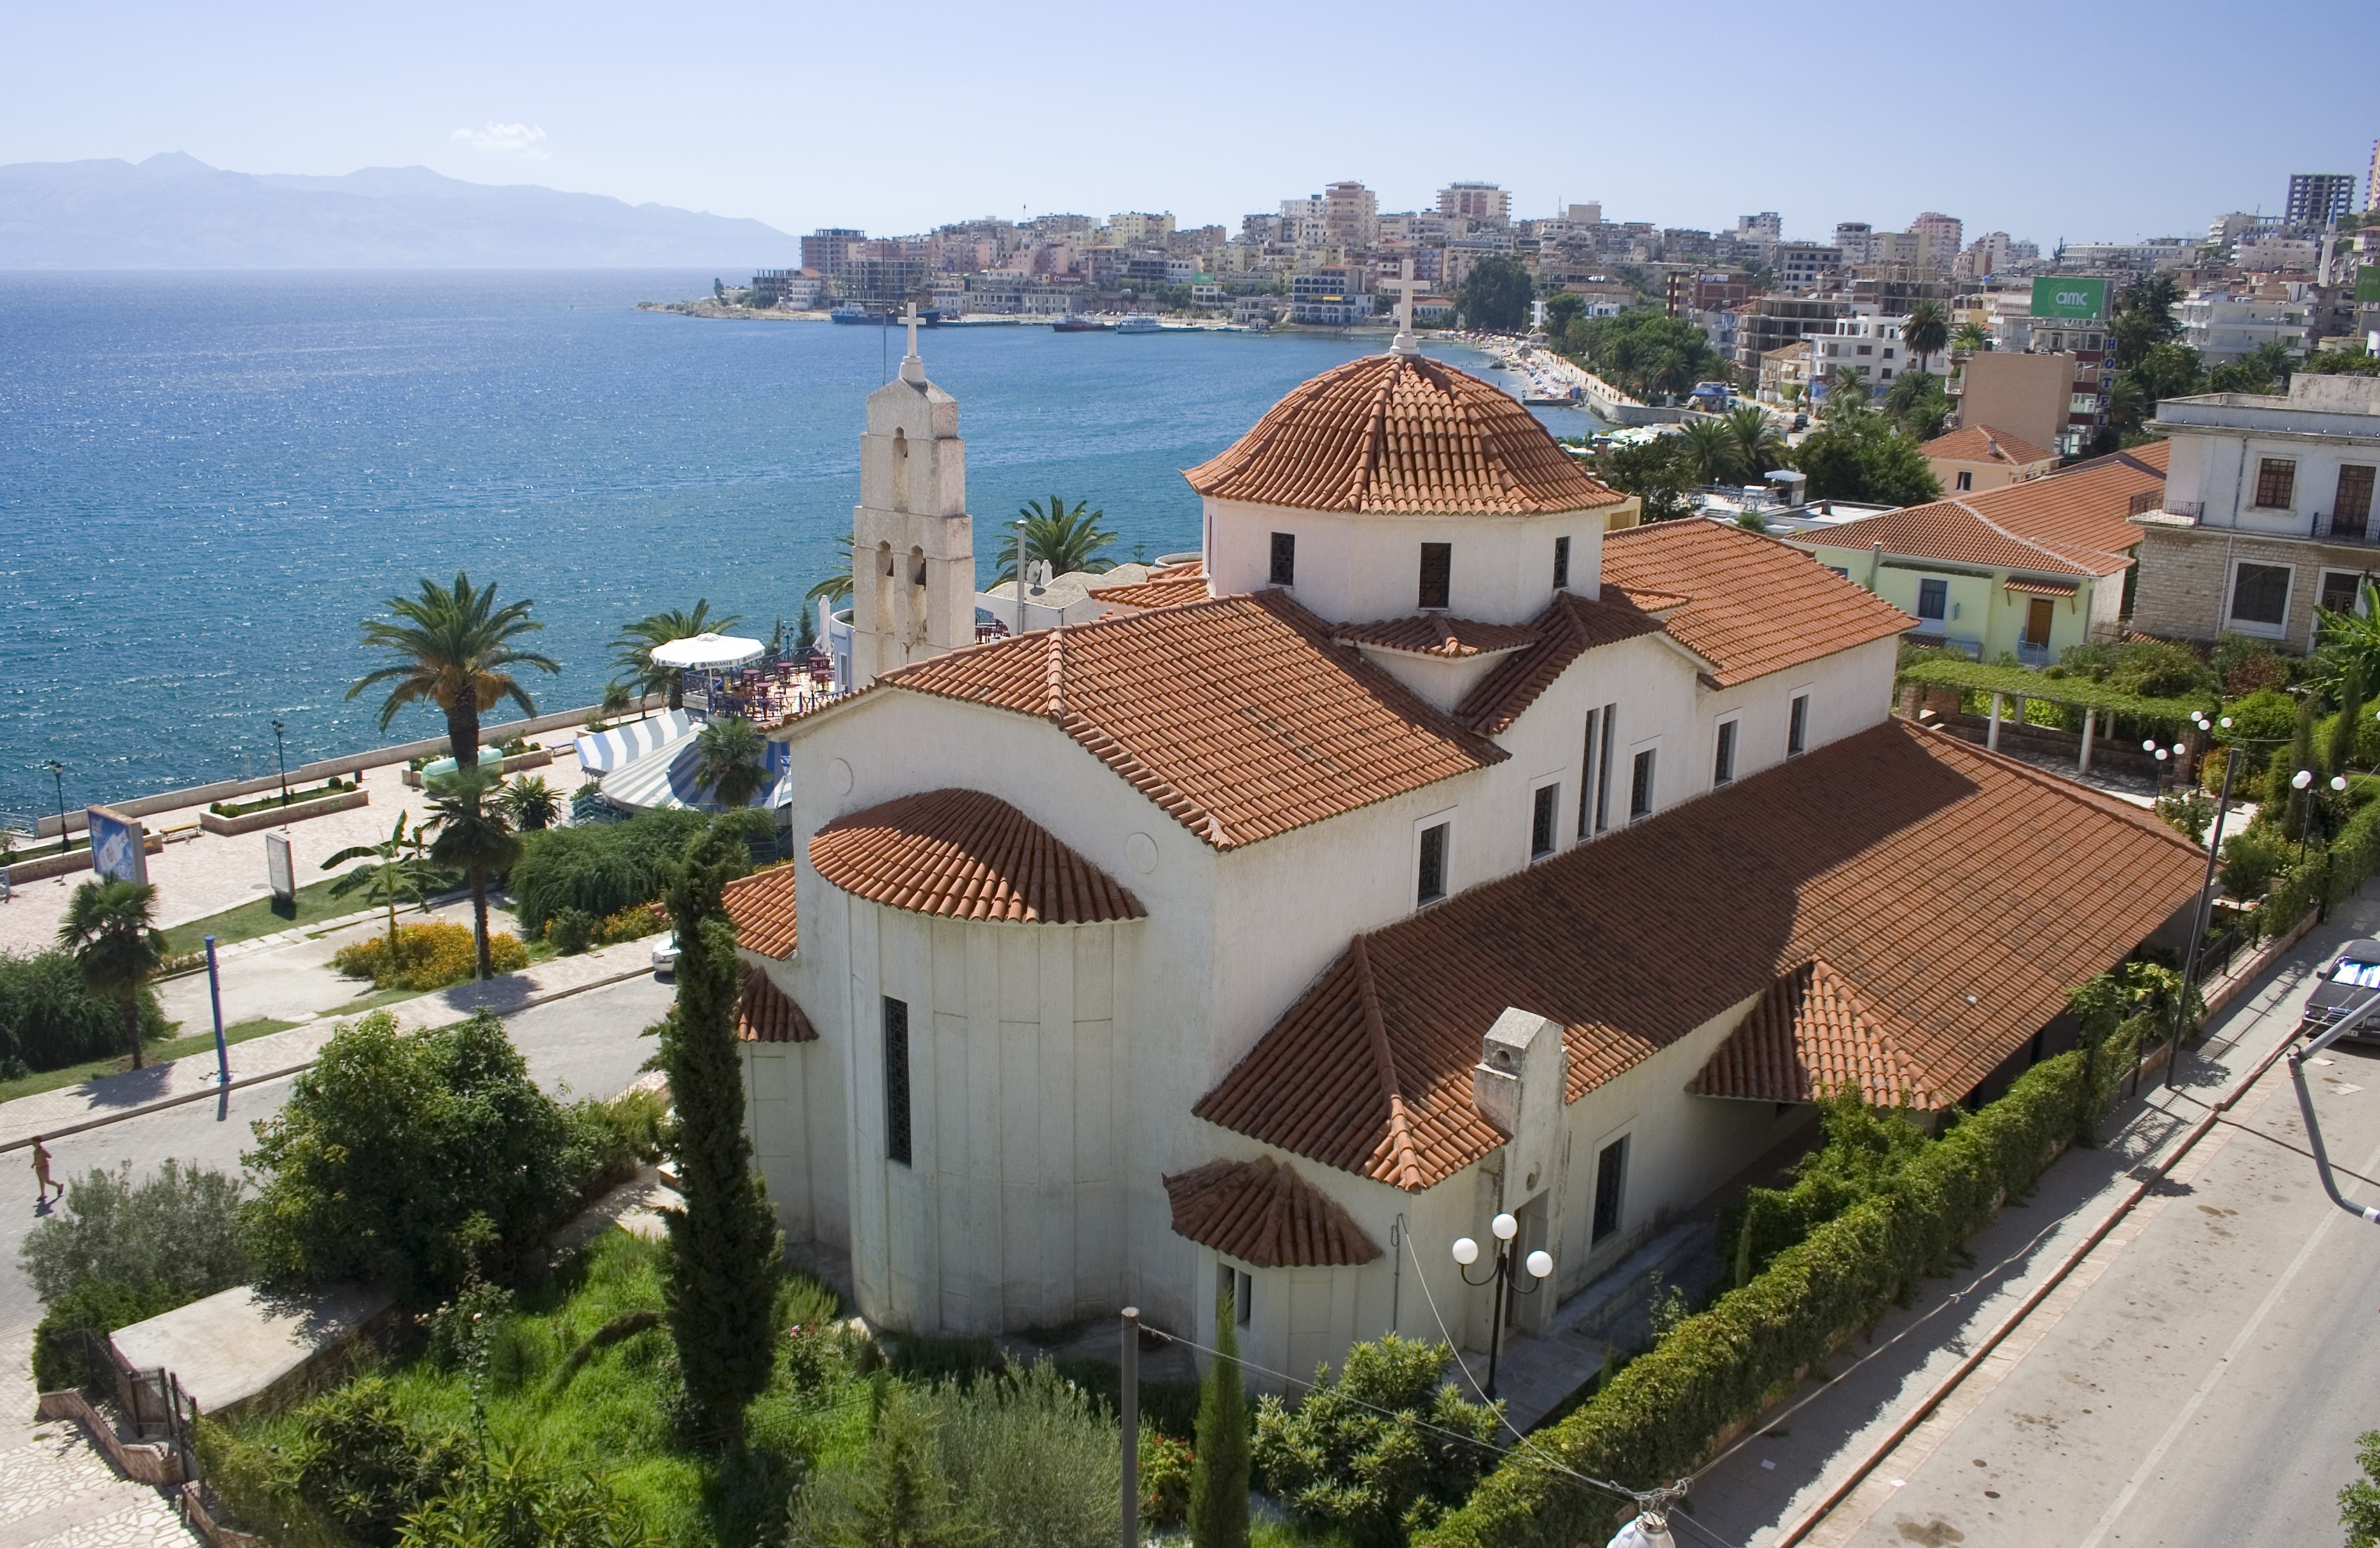
beach, sea, water, ocean, villa, mansion, house, town, home, summer, vacation, village, holiday, property, church, resort, hot, estate, albania, neighbourhood, real estate, residential area